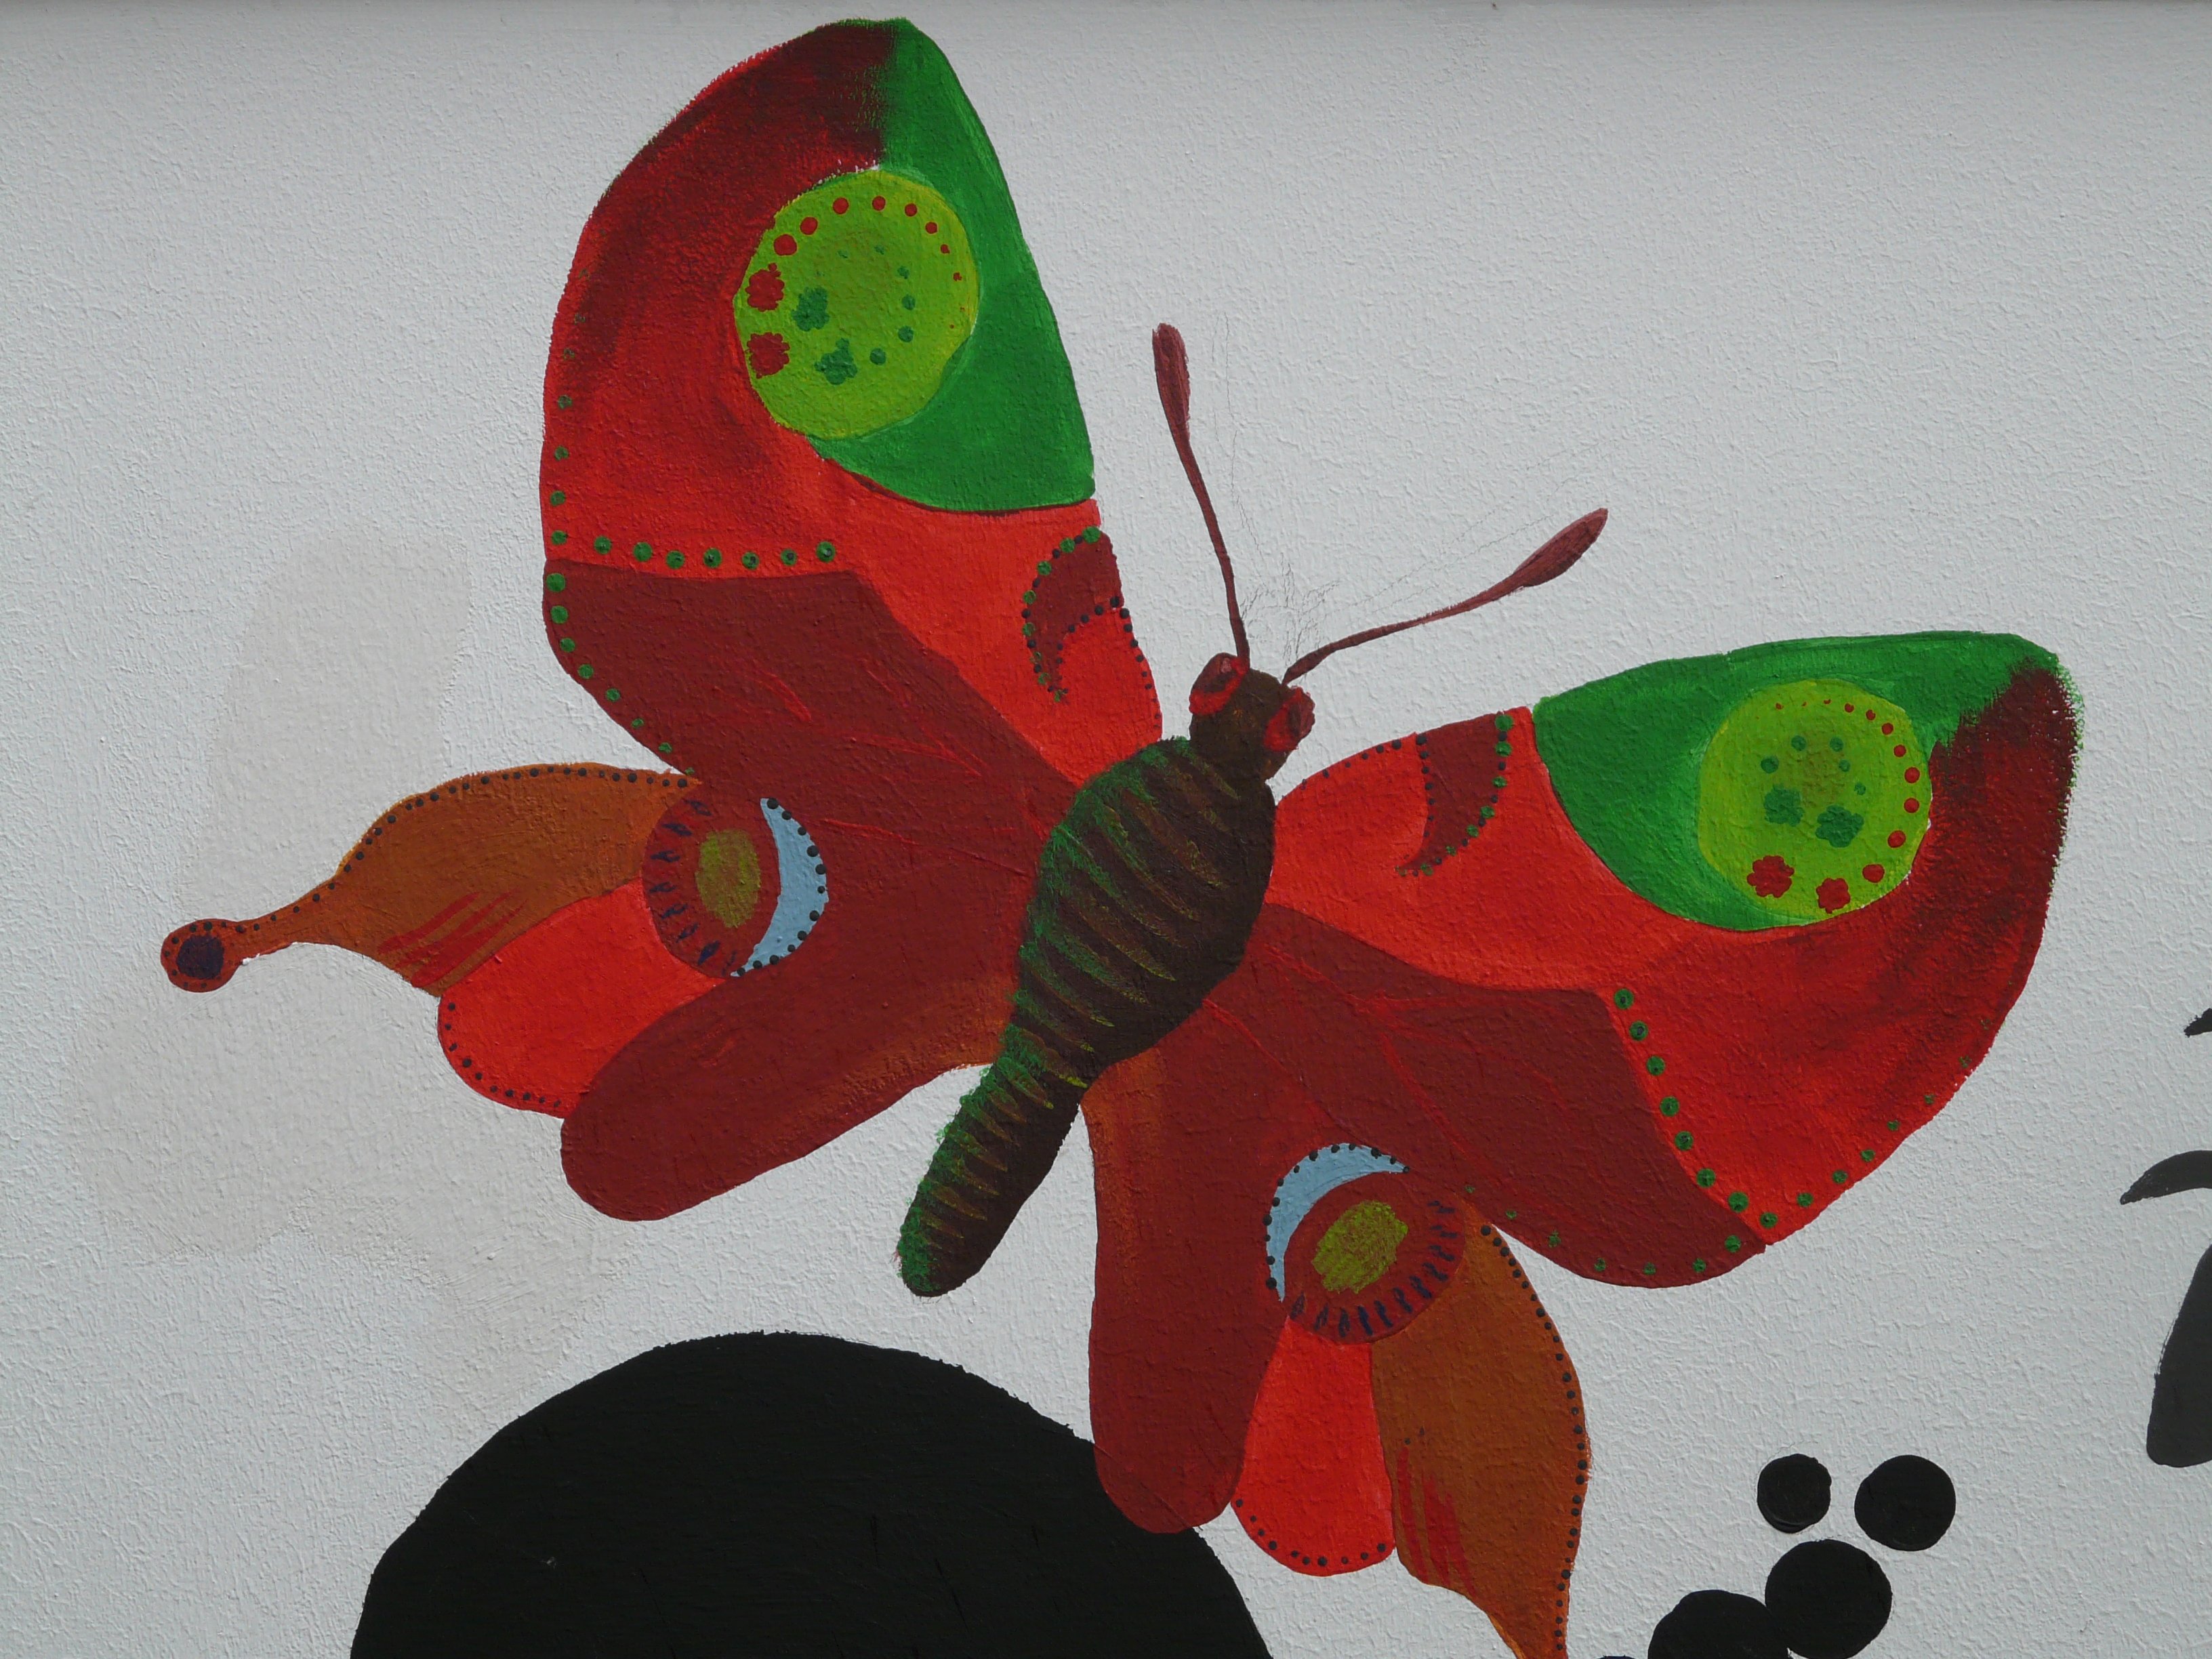
leaf, flower, animal, red, color, insect, butterfly, invertebrate, painting, art, drawing, illustration, mural, modern art, acrylic paint, moths and butterflies, child art